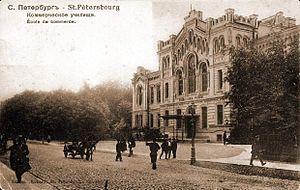
École de commerce en Saint-Pétersbourg Русский: Здание Императорского коммерческого училища в Санкт-Петербурге на улице Ломоносова. Дореволюционный вид.